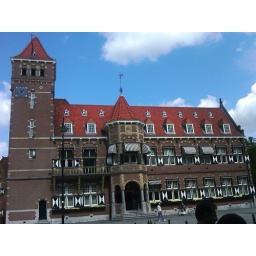
Cool building across the street from my hotel in Zeist Netherlands.